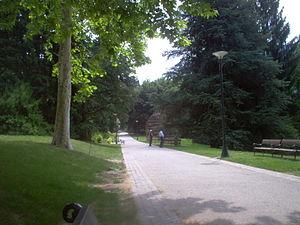
Levico Terme est une commune d'environ 8 000 habitants située dans la province autonome de Trente dans la région du Trentin-Haut-Adige dans le nord-est de l'Italie.